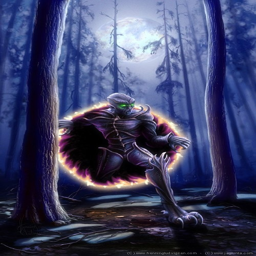
out of the dark by person